Nand (TV series)

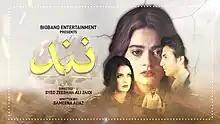
Title card

Nand is a Pakistani soap series aired on ARY Digital from 4 August 2020 to 13 April 2021. It is produced by Fahad Mustafa under Big Bang Entertainment. It stars Javeria Saud, Minal Khan, Aijaz Aslam and Shahroz Sabzwari and Faiza Hasan.